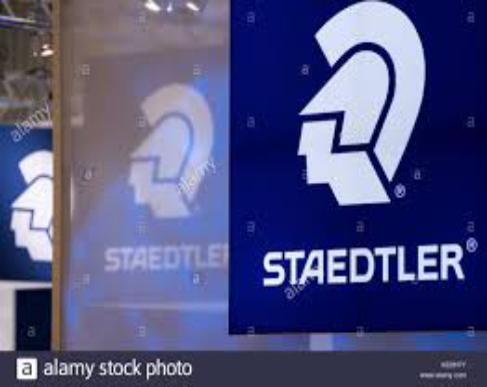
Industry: Necessities